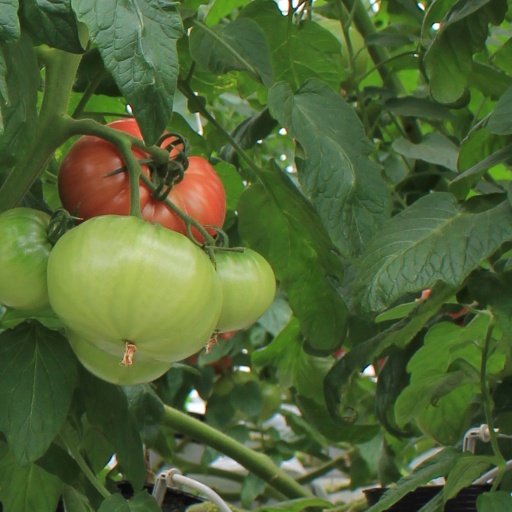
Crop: tomato